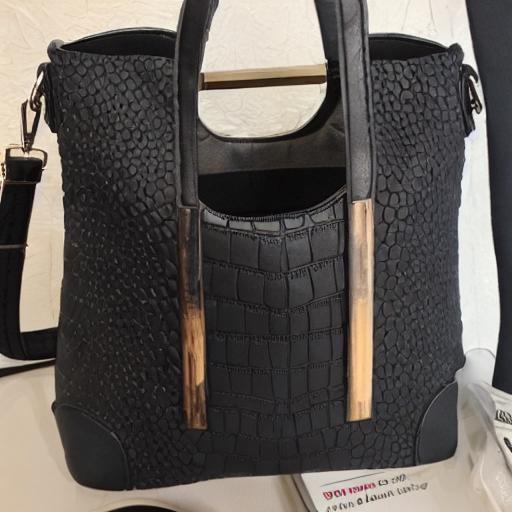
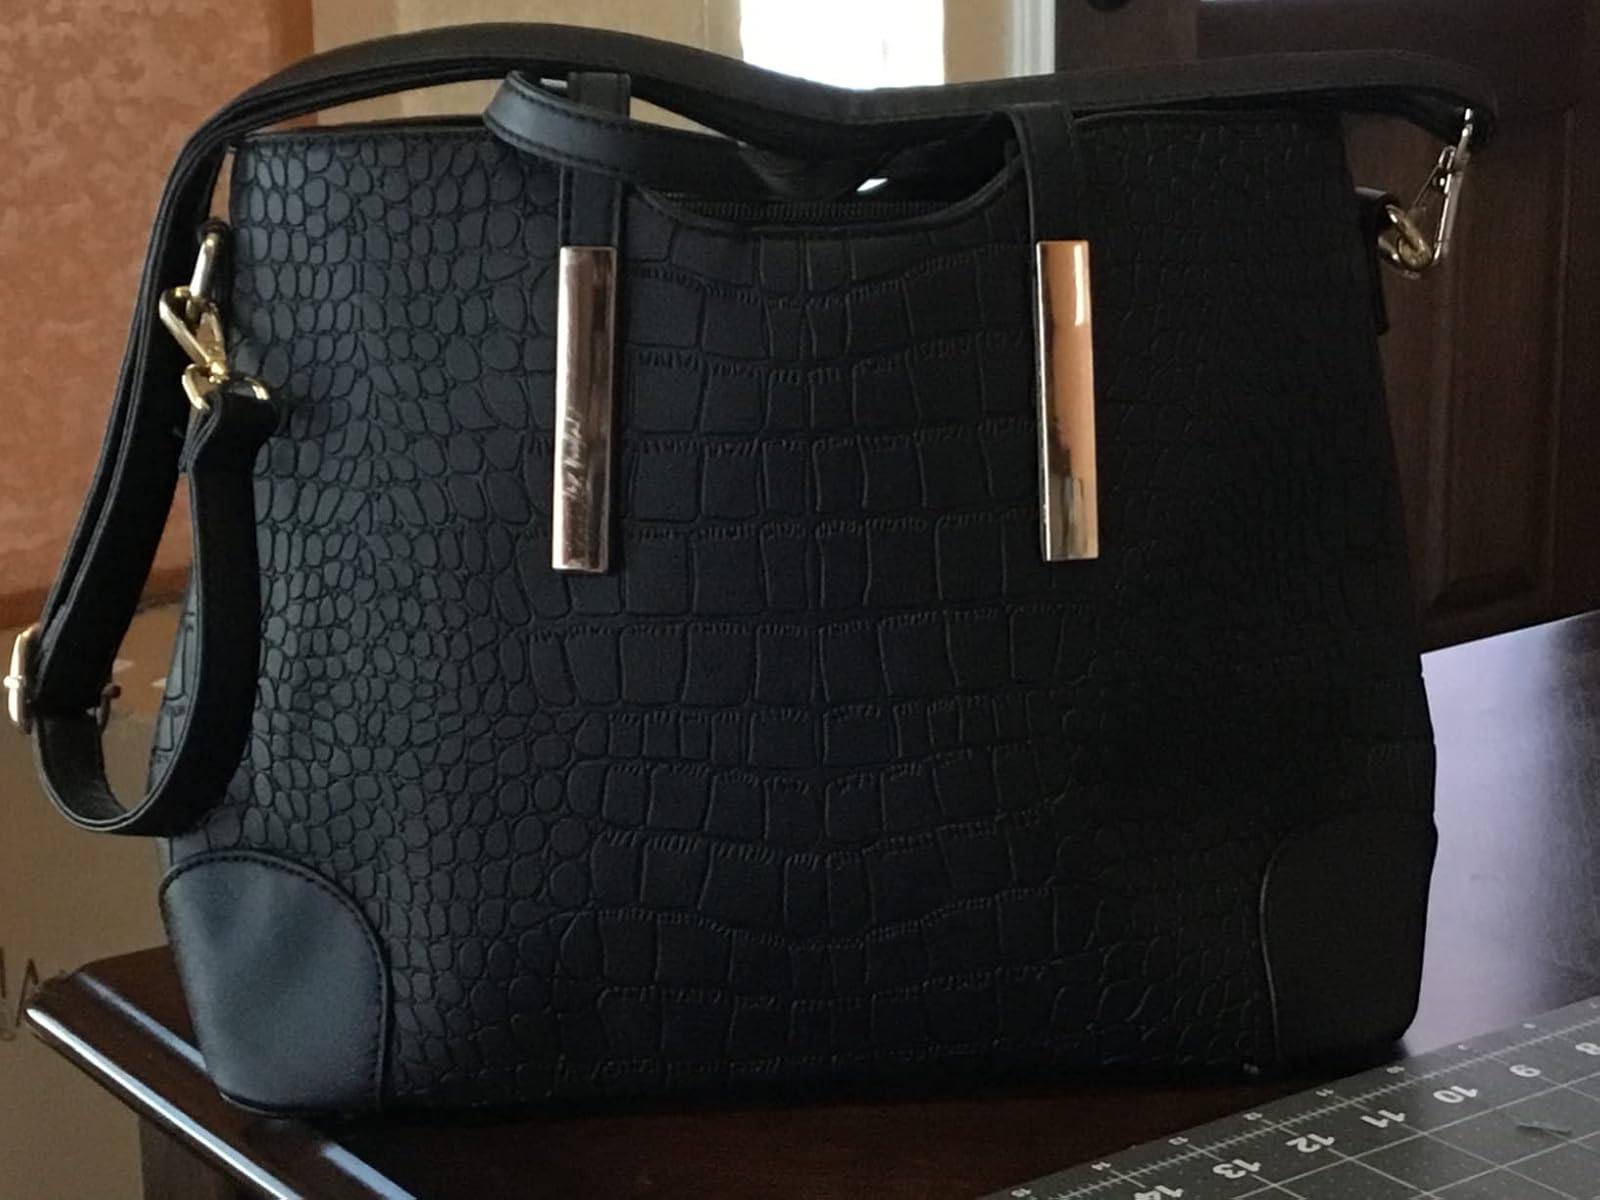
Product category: accessories_handbag
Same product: no